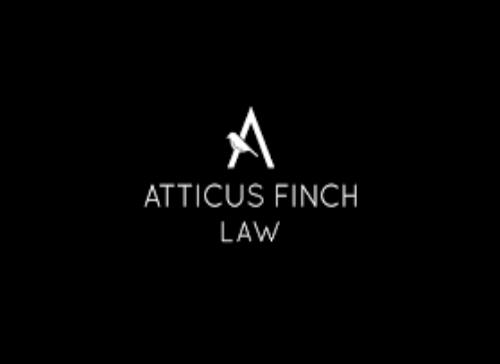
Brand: Atticus
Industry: Clothes